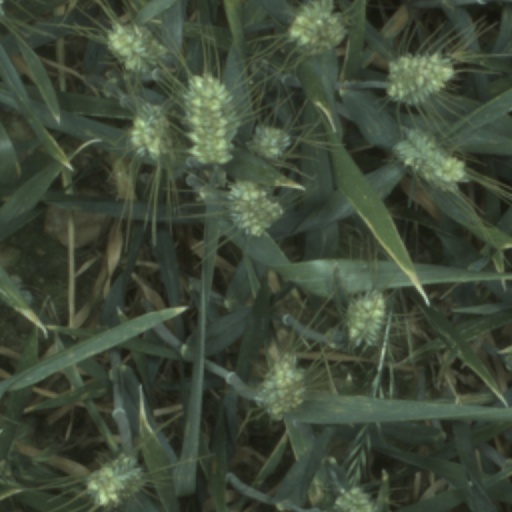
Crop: wheat